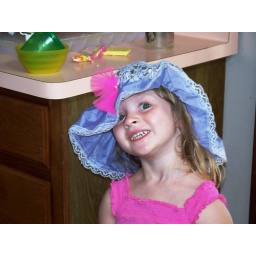
adrianna in a cute hat